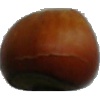
Label: Nut Forest 1